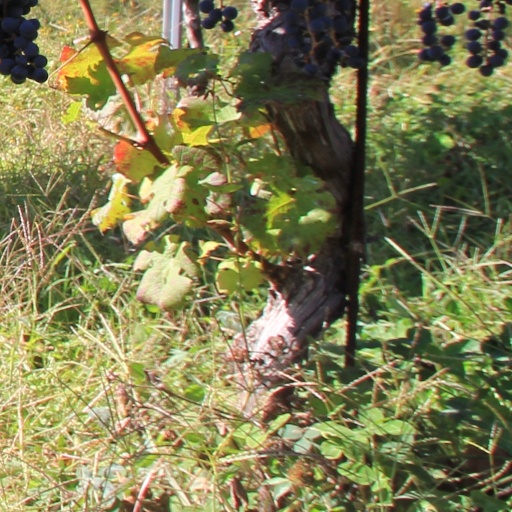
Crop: grape